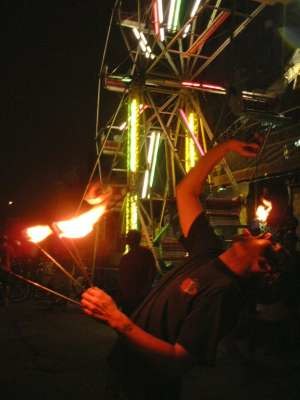
Ildsluger
En ildsluger ved City Museum i St. Louis i USA, efteråret 2004
En ildsluger er en entertainer, ofte en gadekunstner eller en del af et sideshow. Personen placerer flammende objekter i sin mund og slukker dem. De praktiserer også at kontrollere og flytte flammen.